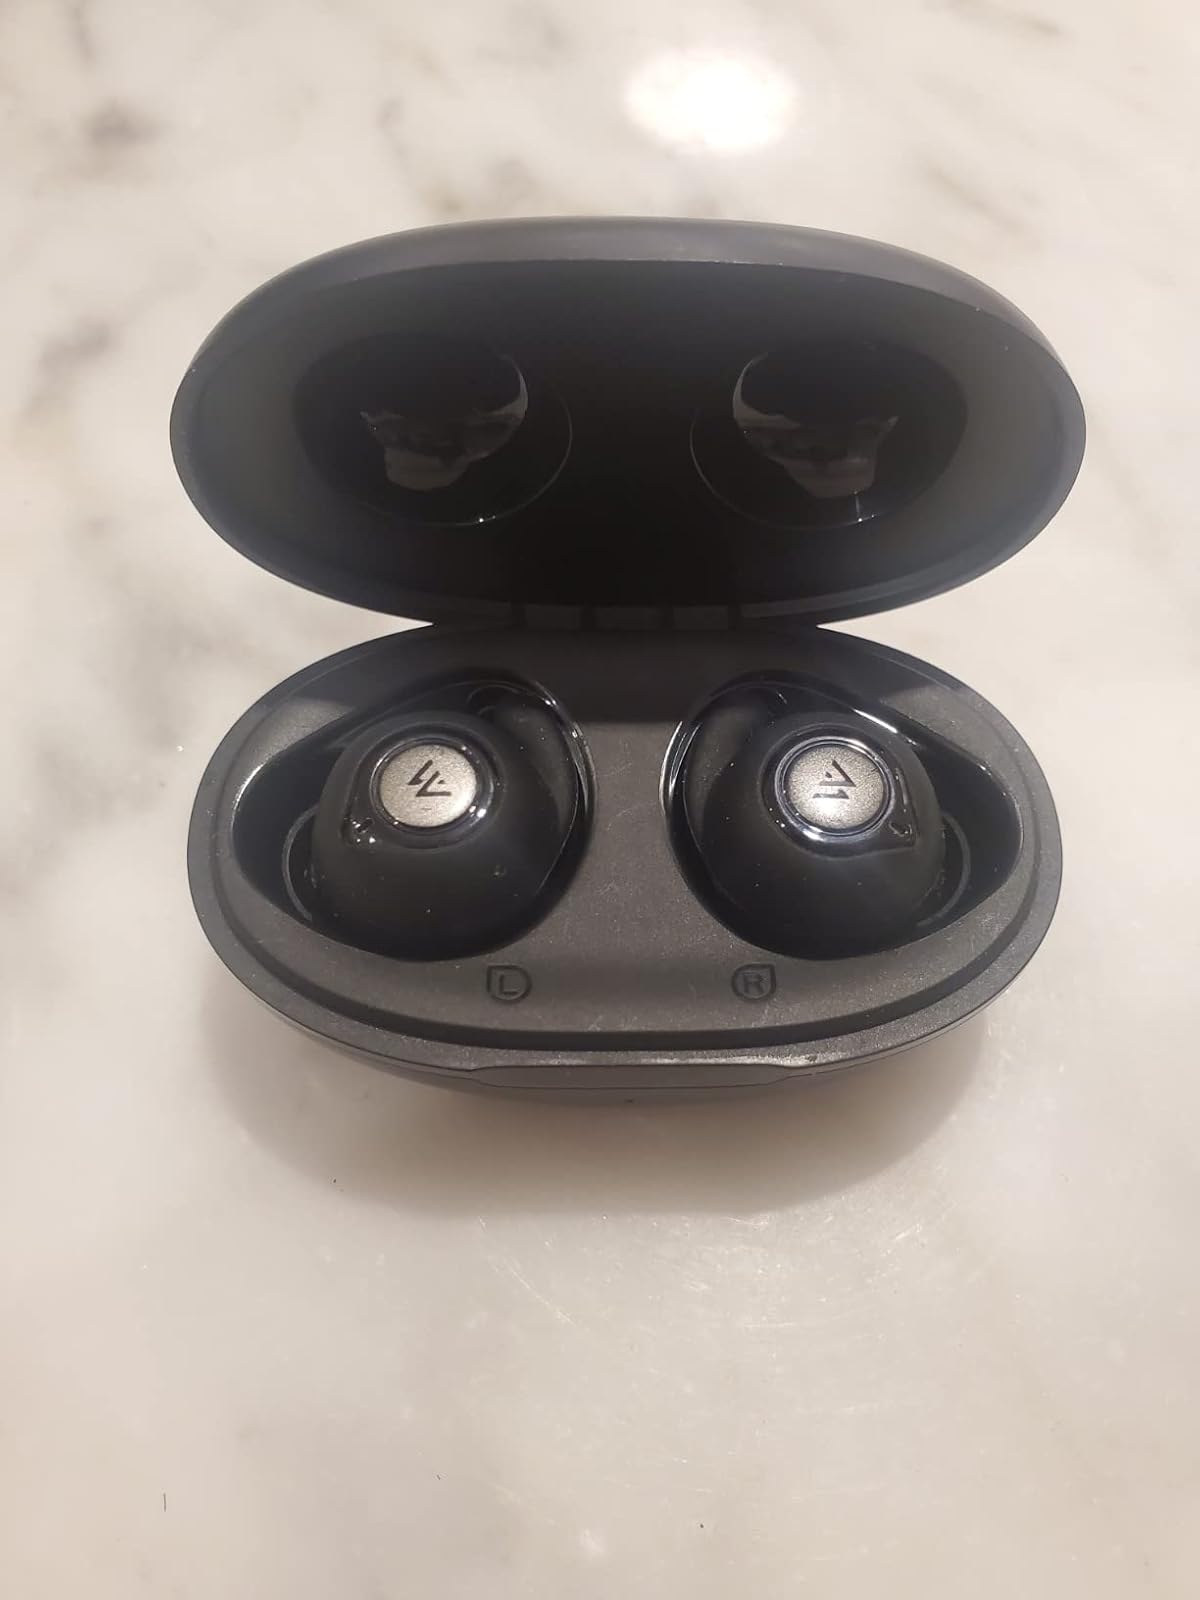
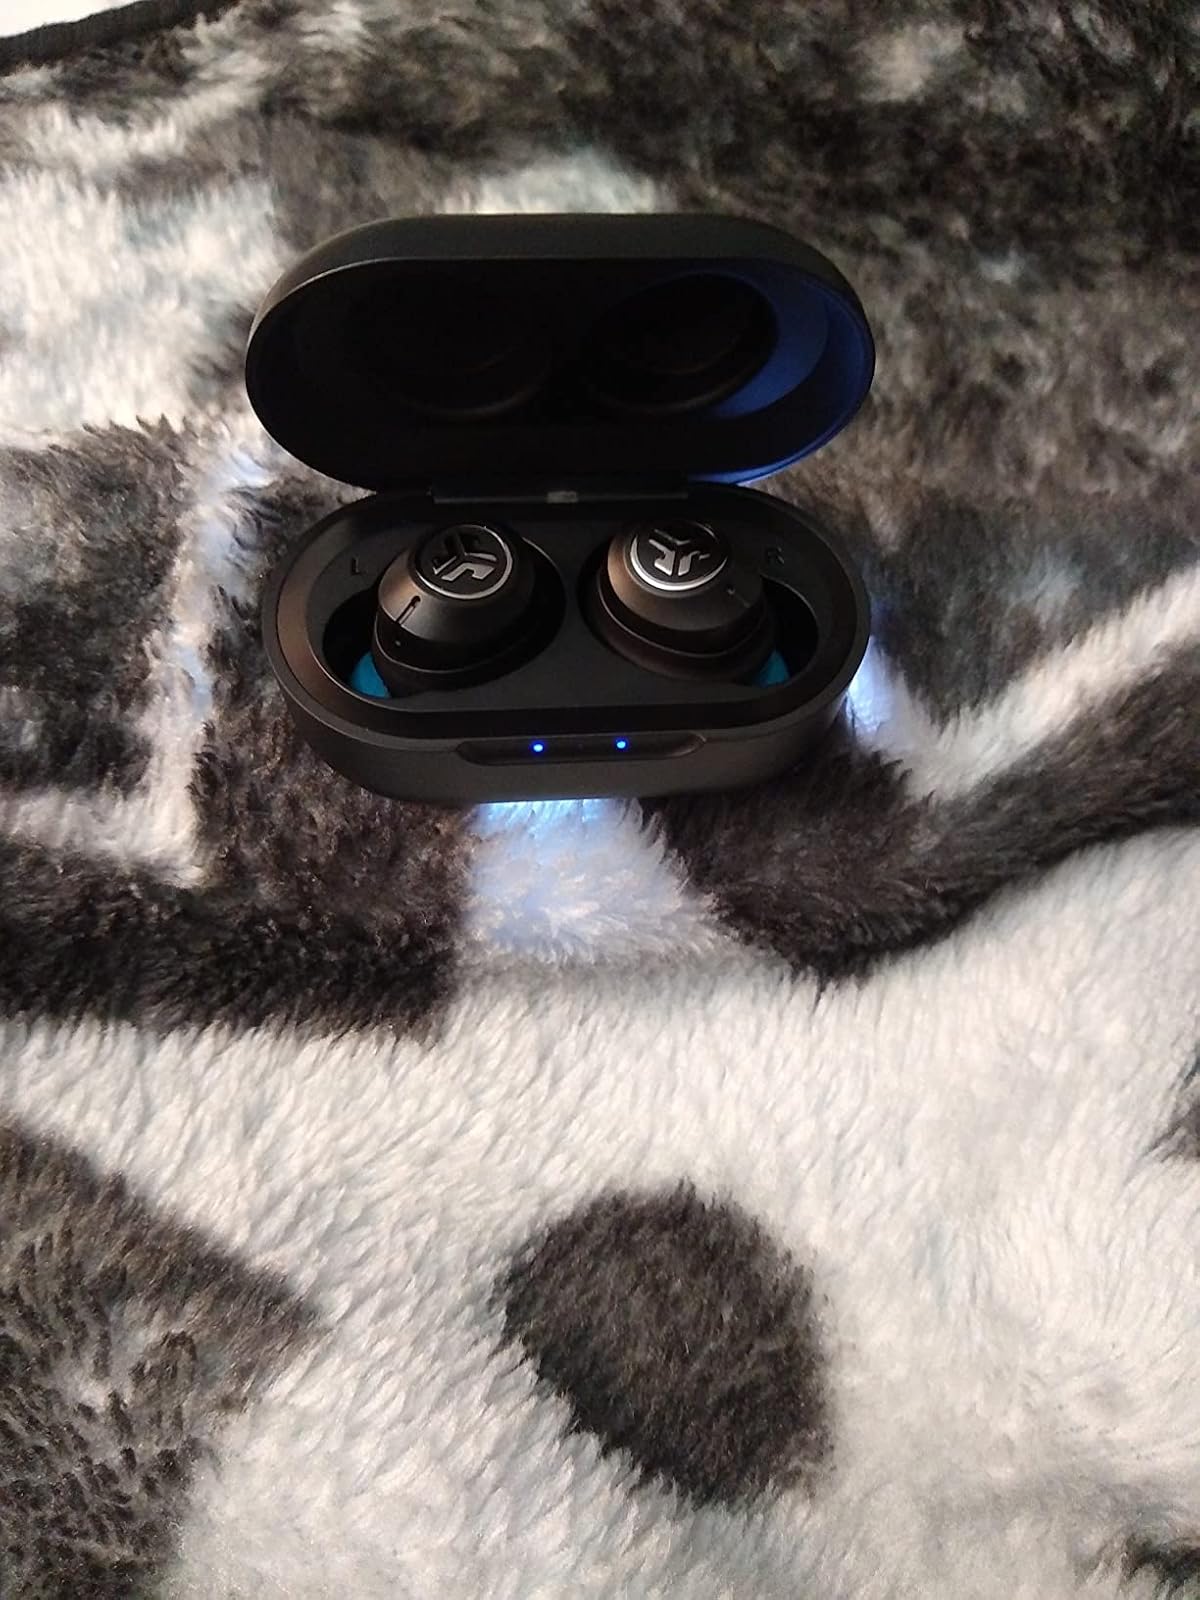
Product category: earbuds
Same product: no